Tampa Bay Buccaneers

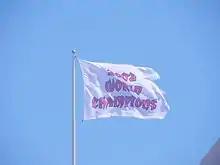
The Buccaneers' Super Bowl XXXVII champions flag

Led by the league's top defense, the 2002 season was the Buccaneers' most successful to date. Linebacker Derrick Brooks was named the NFL Defensive Player of the Year with a tendency to make big plays. They won the NFC South title with the team's best ever record, 12–4, and scored more points in two playoff wins over the 49ers and Eagles than in Bucs playoff history combined. The Philadelphia Eagles were a thorn in Tampa Bay's side, having eliminated the Bucs in each of the last two seasons' wild card games. Tampa Bay entered the game as heavy underdogs and fell behind early. However, the Bucs persevered and took a ten-point lead into the fourth quarter. Ronde Barber sealed the win in dramatic fashion with a late interception return for a touchdown, and a 27–10 victory. The Bucs then went on to rout Gruden's former team, the Raiders, who had the league's number one offense, by a score of 48–21 in Super Bowl XXXVII, nicknamed 'The Pirate Bowl'.